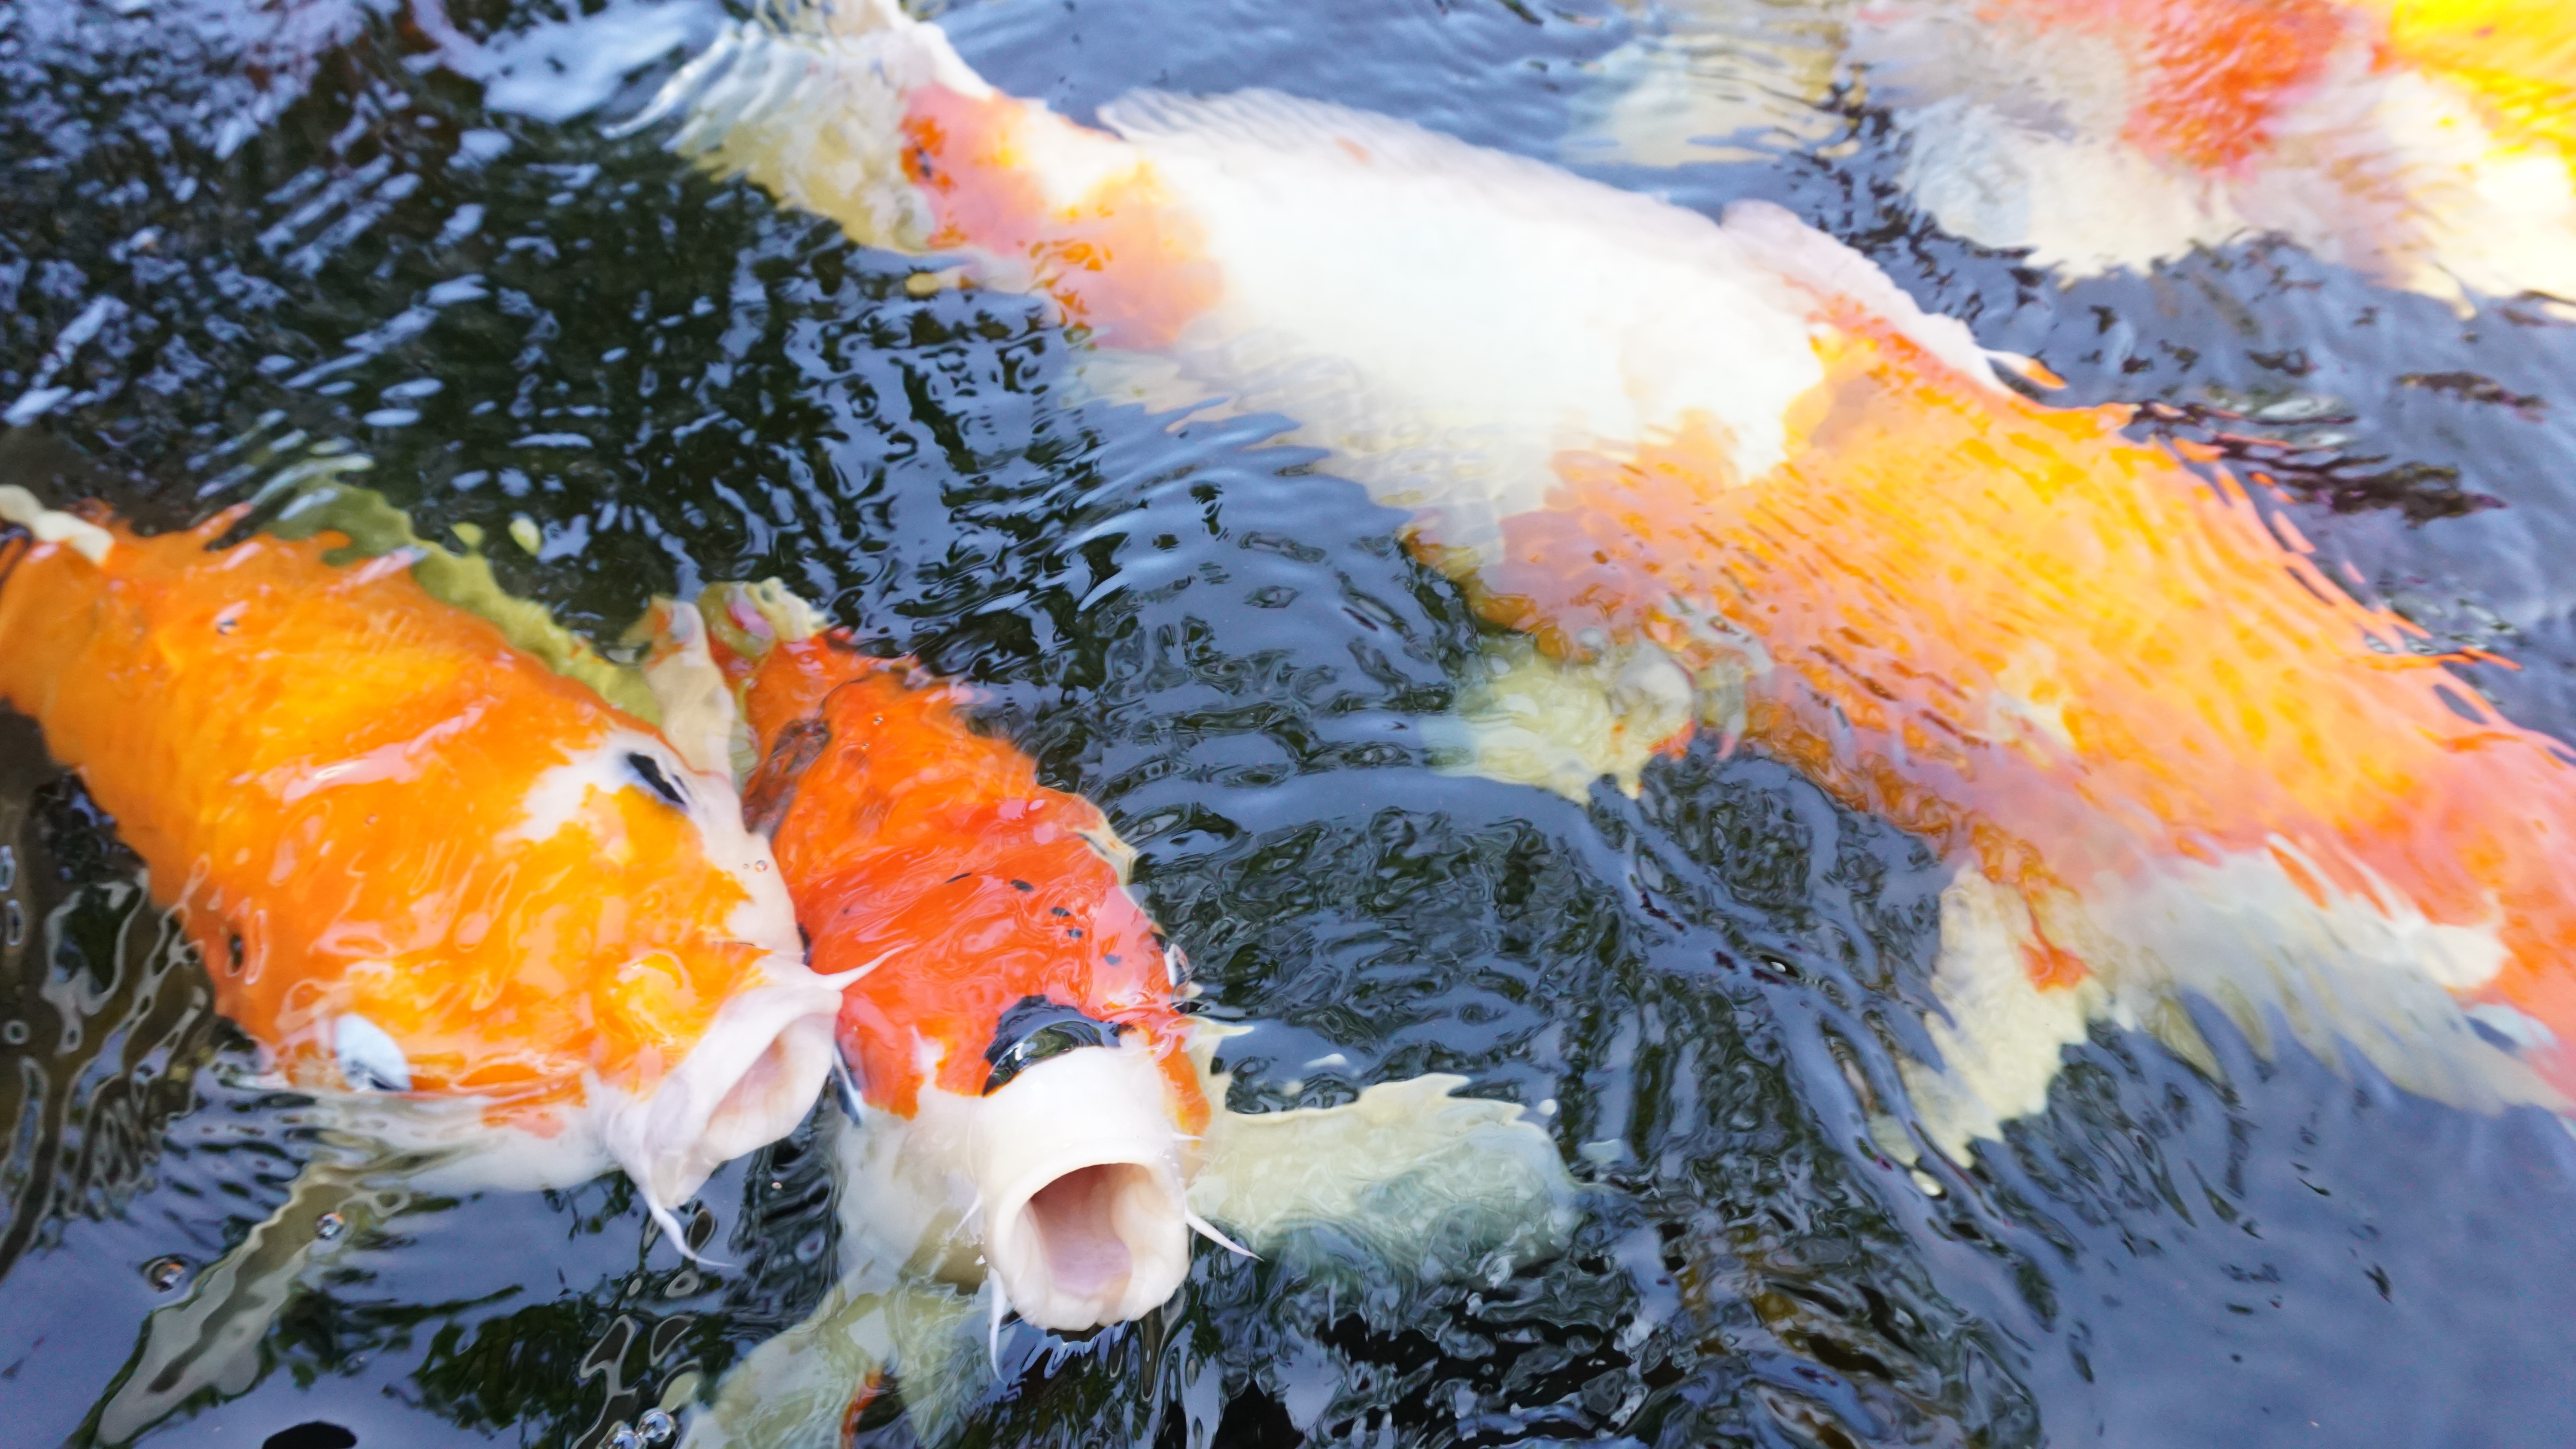
sea, water, nature, ocean, animal, wildlife, underwater, red, tropical, color, blue, aquatic, colorful, fish, coral, swimming, plants, life, reef, dive, aquarium, bright, marine, exotic, goldfish, koi, saltwater, hobby, tropical fish, geological phenomenon, marine biology, garp fish